Bank of England

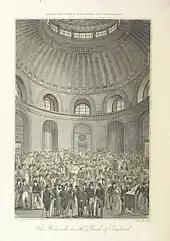
Soane's Rotunda, when still in use as a trading floor (1804)

The Bank of England moved to its current location, on the site of Sir John Houblon's house and garden in Threadneedle Street (close by the church of St Christopher le Stocks), in 1734. (The estate had been purchased ten years earlier; Houblon had died in 1712, but his widow lived on in the house until her death in 1731, after which the house was demolished and work on the bank began.)